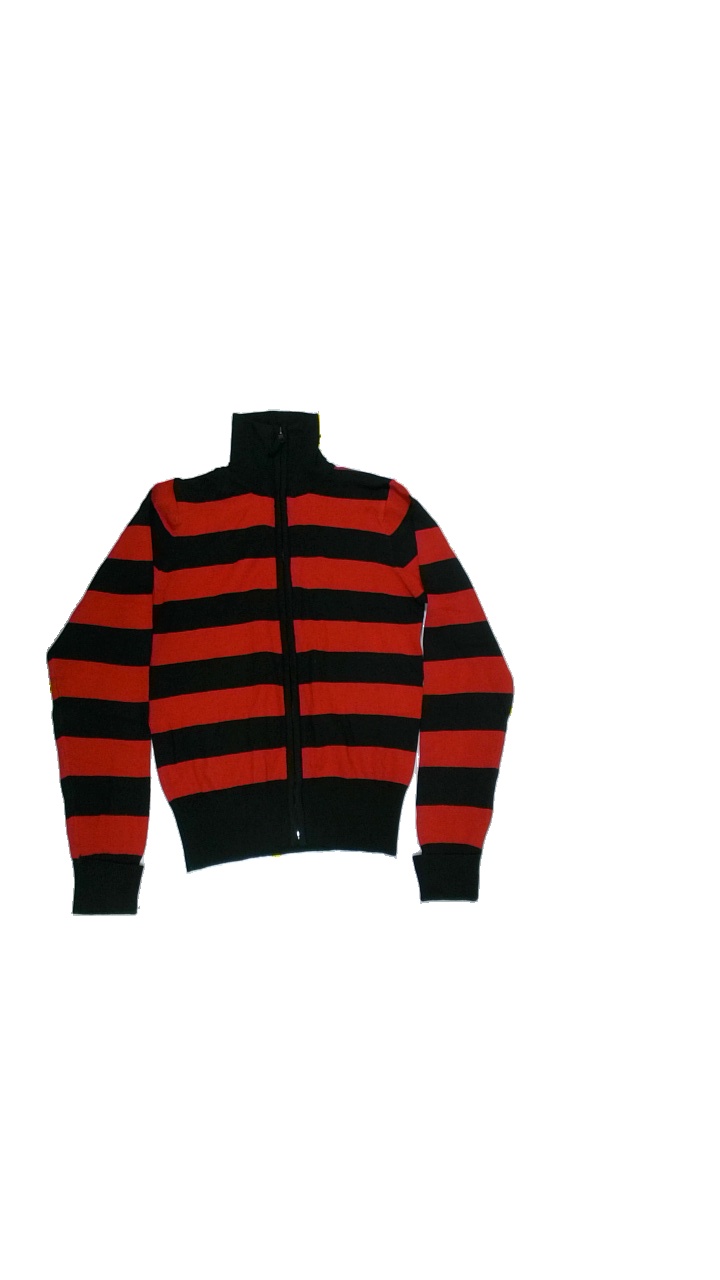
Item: Sweater (Ladies)
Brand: Tutti Frutti
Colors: Black, Red
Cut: Regular, Turtle neck
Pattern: Striped
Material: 70%acrylic 30%polyamide
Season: Autumn
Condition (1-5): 5
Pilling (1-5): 5
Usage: Export
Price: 50-100